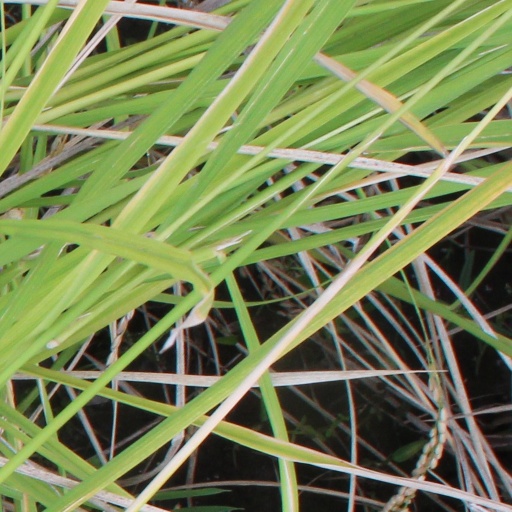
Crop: rice